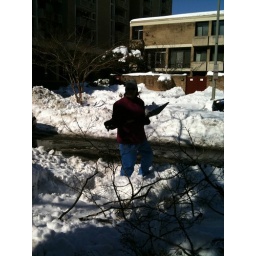
Not a cloud in the sky in the days after a huge snowstorm pummeled much of the East Coast.